Atsuta Jingu Nishi Station

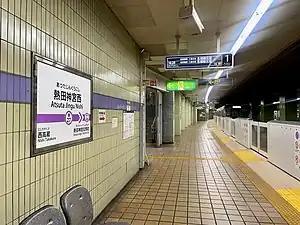

is an underground metro station located in Atsuta-ku, Nagoya, Aichi Prefecture, Japan operated by the Nagoya Municipal Subway's Meijō Line. It is located 24.4 kilometers from the terminus of the Meijō Line at Kanayama Station. This station provides access to Atsuta Shrine.